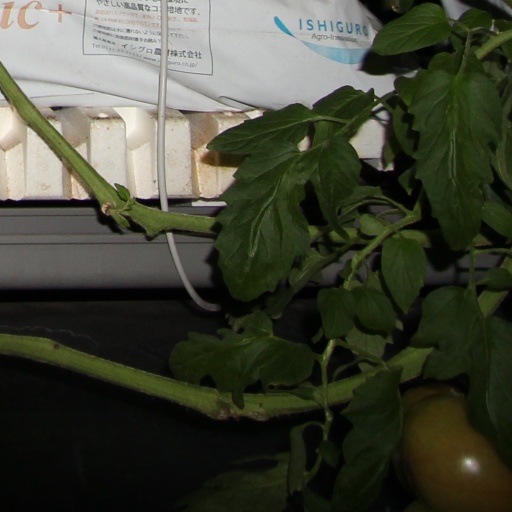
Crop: tomato